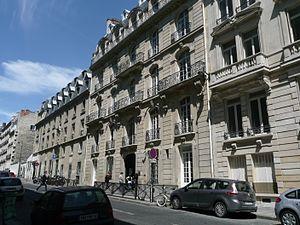
Voici l'immeuble du Lycée Fénelon Sainte-Marie, 24 rue du Général Foy 75008 Paris
Le lycée Fénelon Sainte-Marie est un établissement d'enseignement scolaire privé catholique situé dans le 8ᵉ arrondissement de Paris. Il accueille les élèves de la 6ᵉ à la terminale, ainsi que des maternelles, primaires et des classes supérieures.
Cet article dresse la liste des collèges et lycées de Paris.